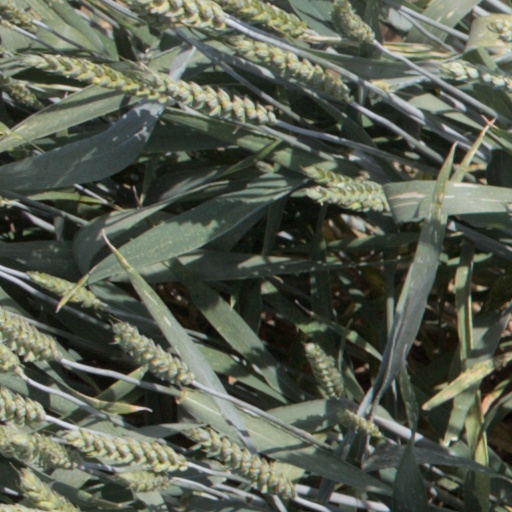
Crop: wheat